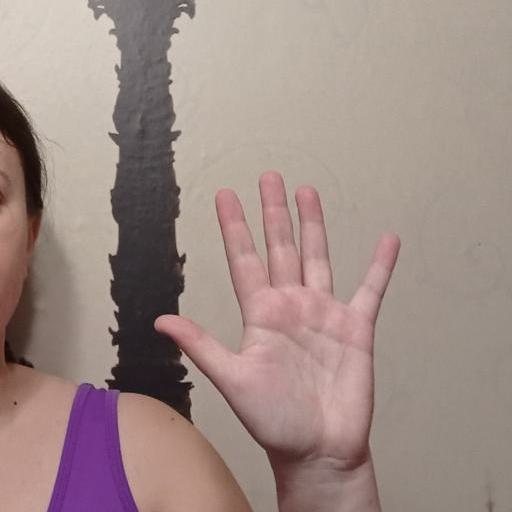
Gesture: palm